Compañeros (film)

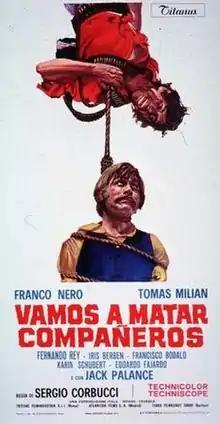

Compañeros ( 'Let's go killing, comrades!') is a 1970 Italian/Spanish/French international co-production Zapata Western buddy comedy film directed by Sergio Corbucci. The film stars Franco Nero, Tomas Milian, Jack Palance and Fernando Rey. The soundtrack for the film was written by Ennio Morricone.